Anne de Montmorency, 1st Duke of Montmorency

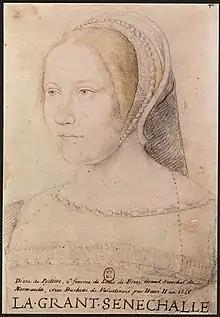
Diane de Poitiers, comtesse de Brézé and mistress of Henri II, she would politically oppose Montmorency for much of her lover's reign as king

In fact the treaty provided two options for the king, either he cede the dauphin and twelve of the kingdom's military leaders (among them Montmorency, the duc de Guise, Lautrec and Admiral Chabot) or he cede both his first and second son. It was this latter course which was pursued, the regent little desiring to deprive the kingdom of its military leadership.